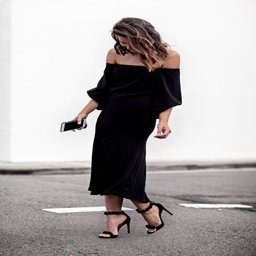
black off the shoulder dress .